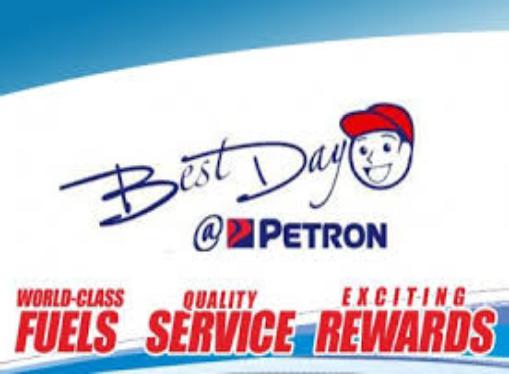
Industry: Transportation